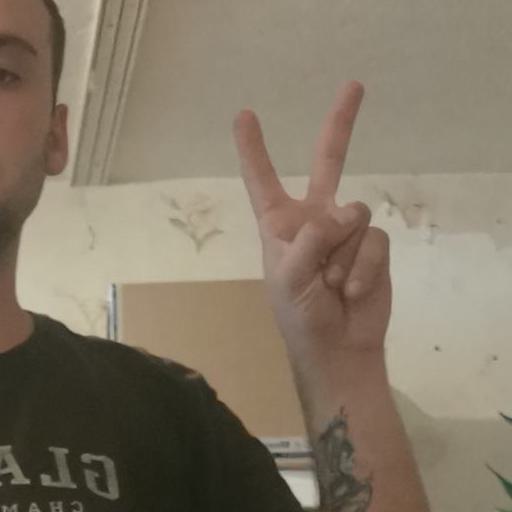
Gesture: peace